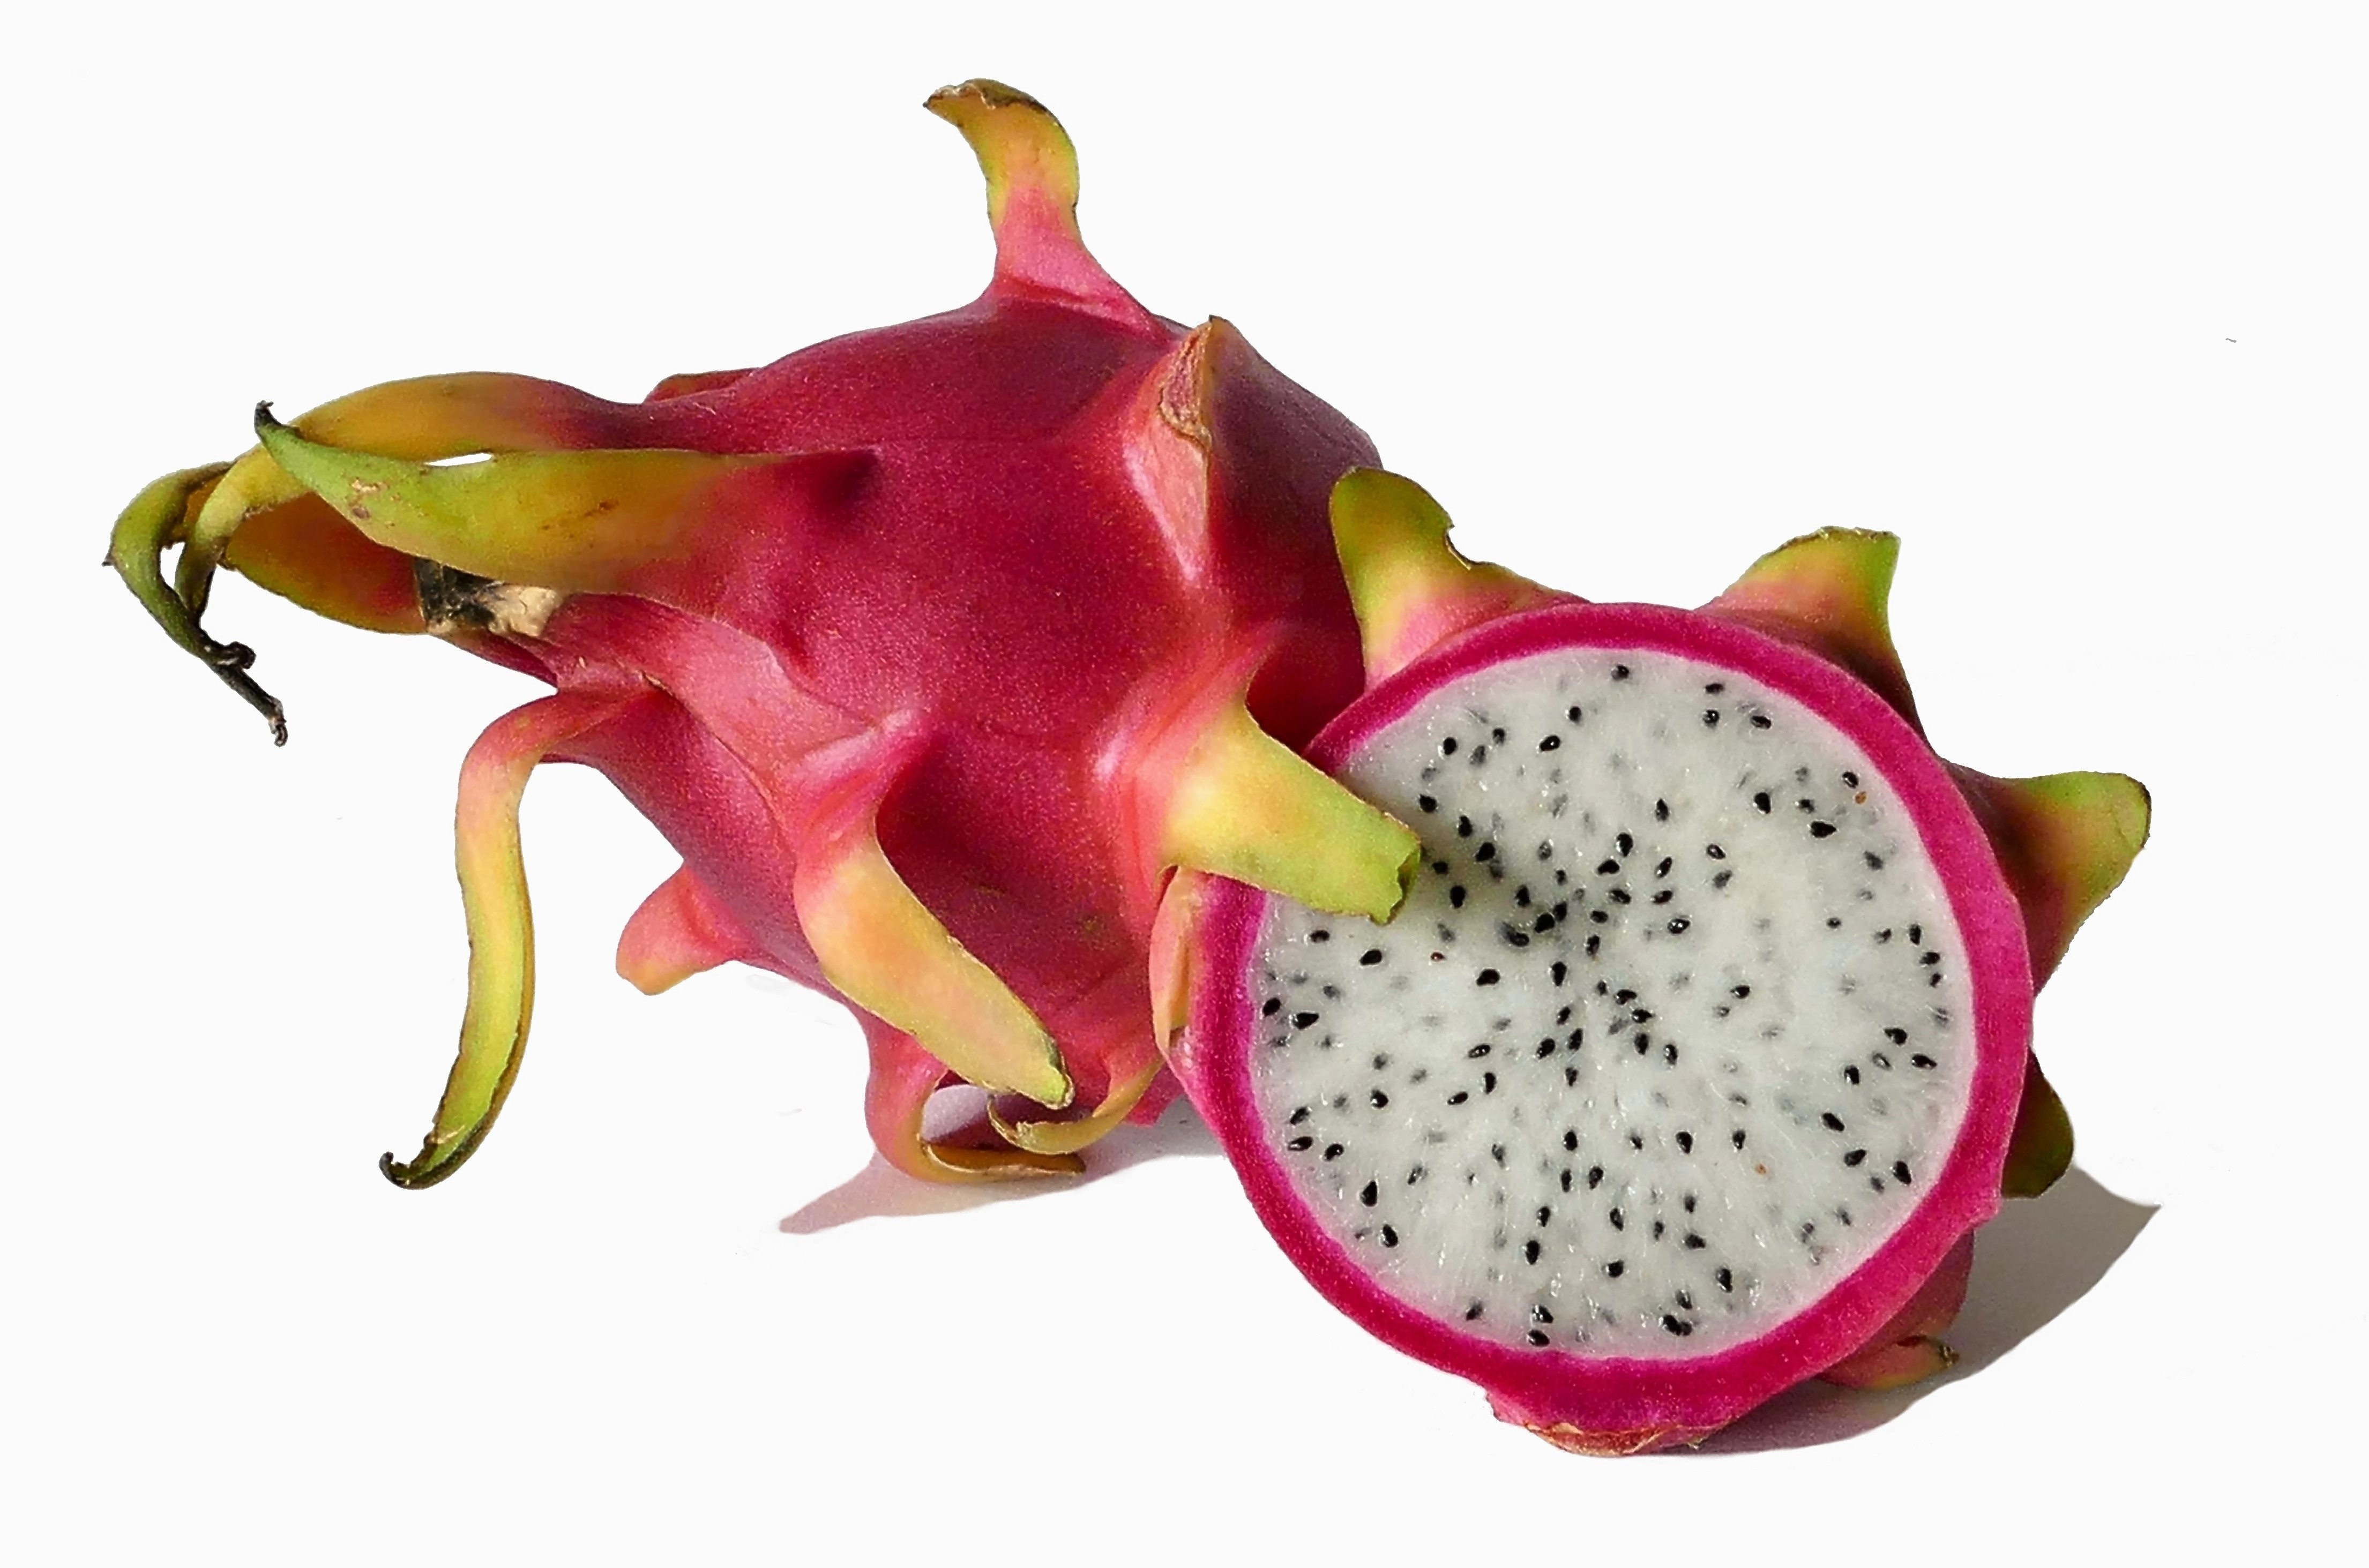
plant, fruit, flower, petal, food, red, produce, eat, dragon fruit, south, exotic, vitamins, flowering plant, fruity, tropical fruits, exotic fruits, pitaya, land plant